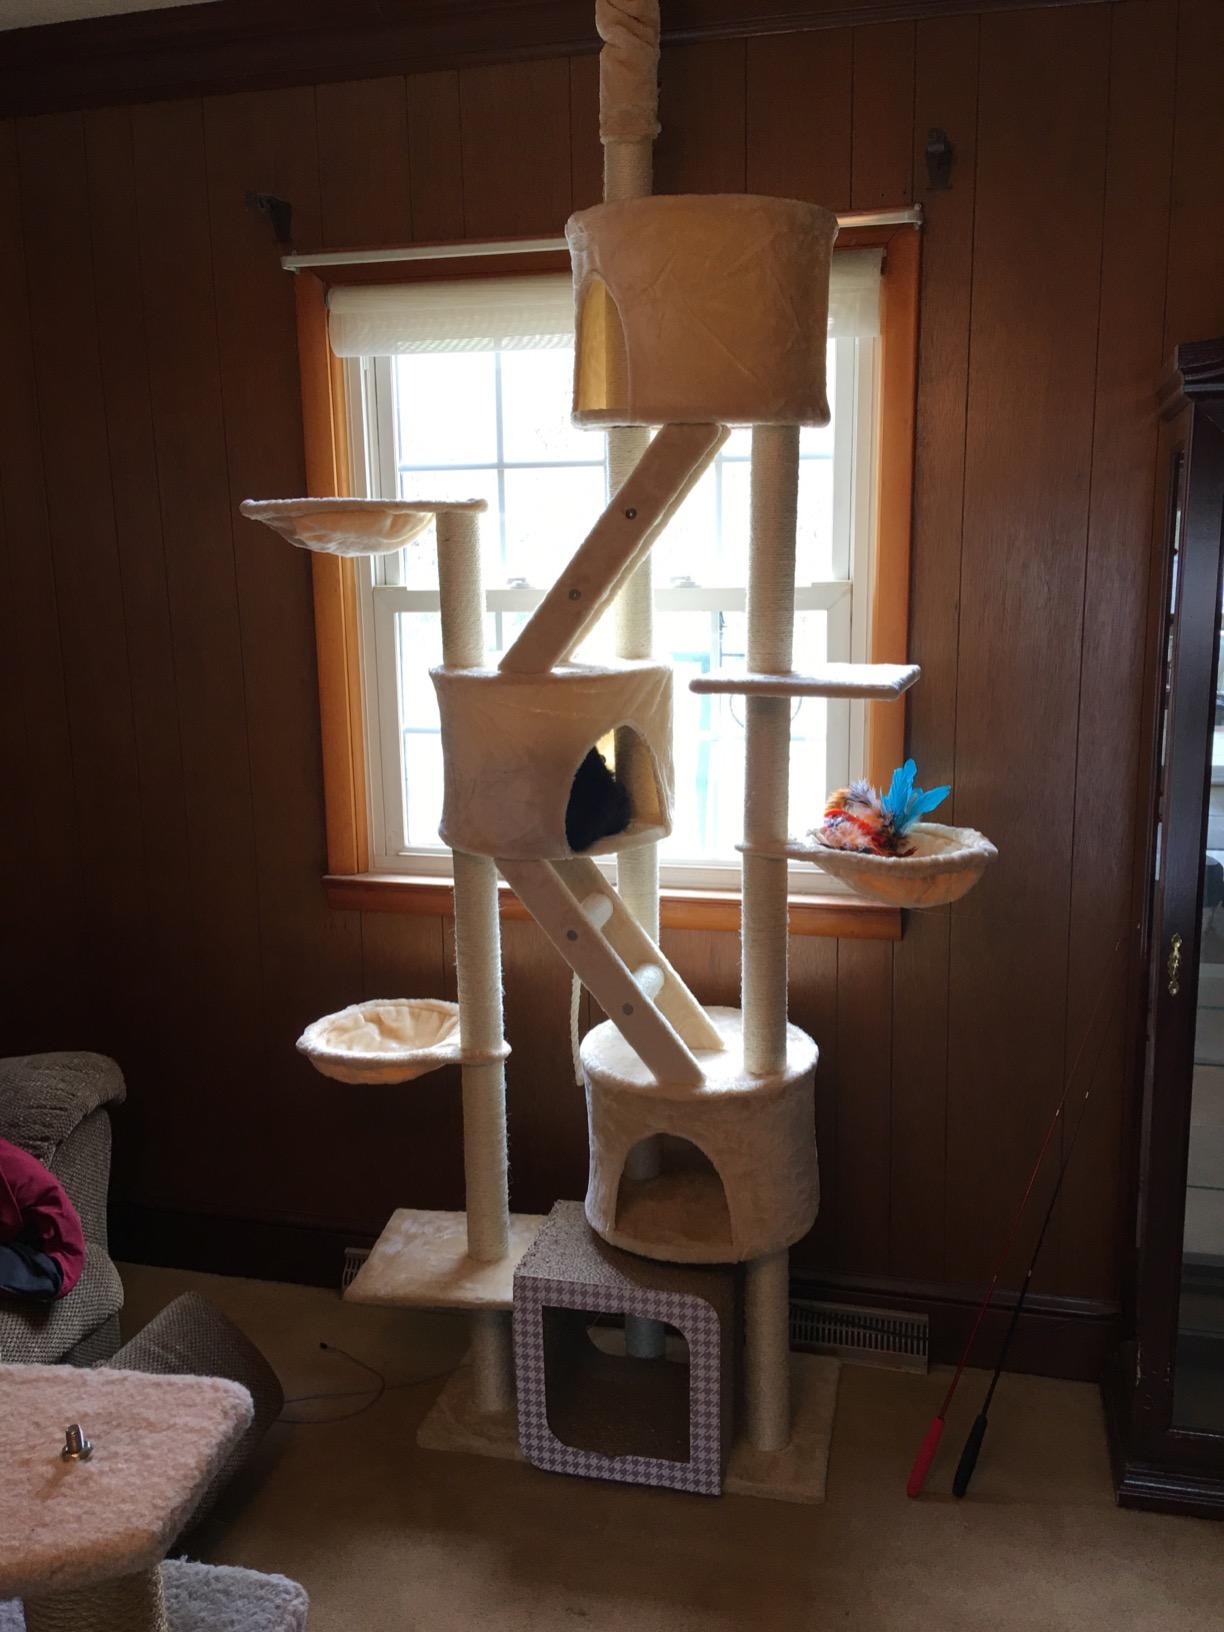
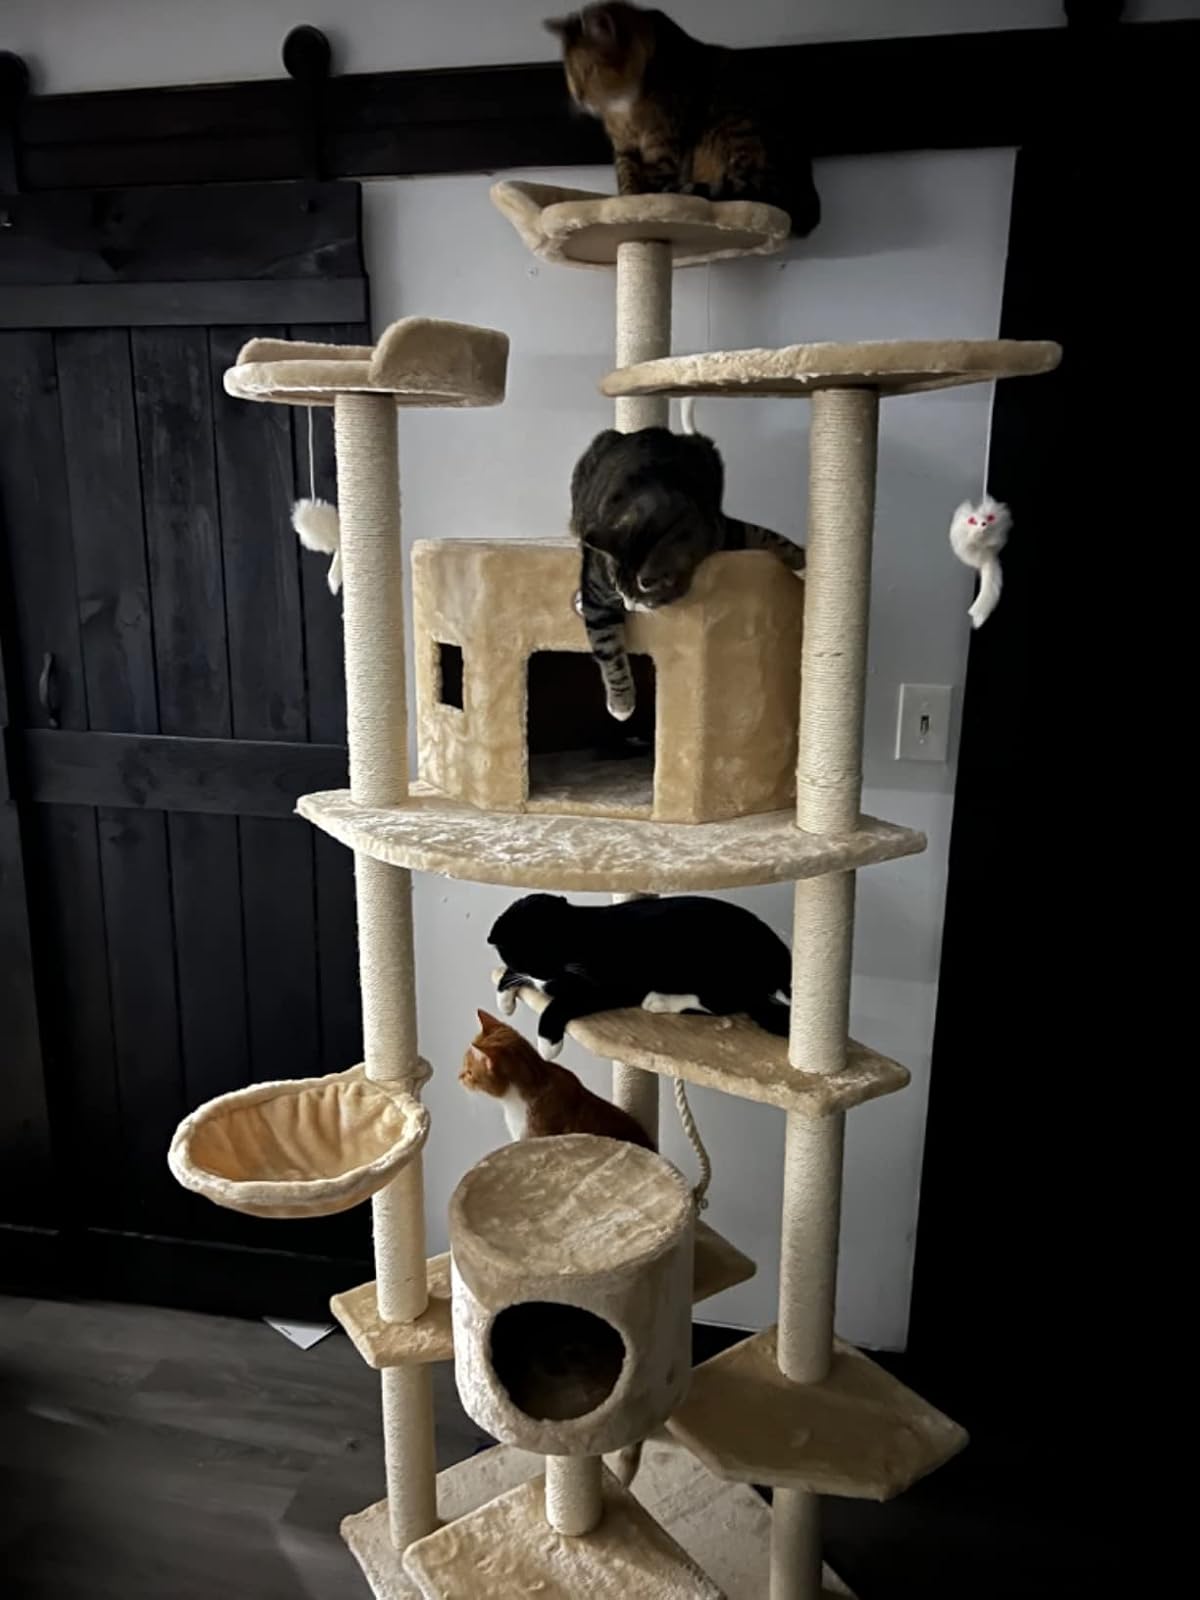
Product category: items_cat tree
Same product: no